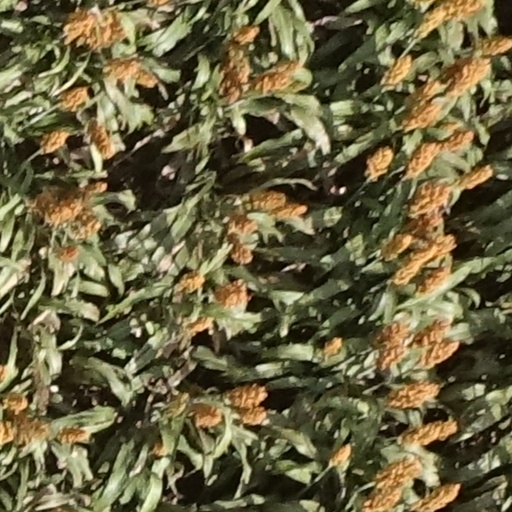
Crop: sorghum